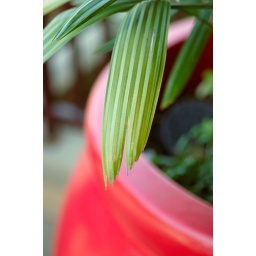
Poor neglected plant turning yellow in the city sitting in a bright big red pot.